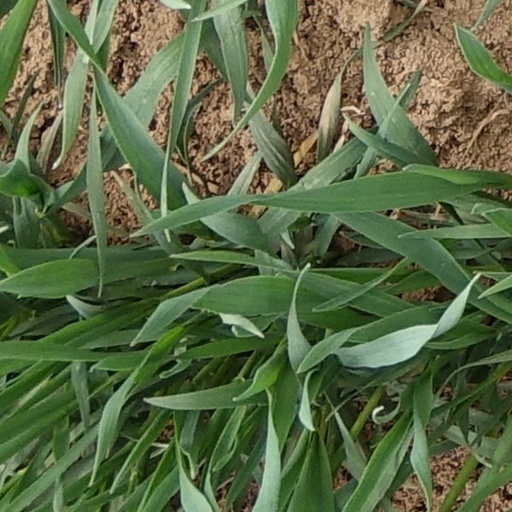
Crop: wheat